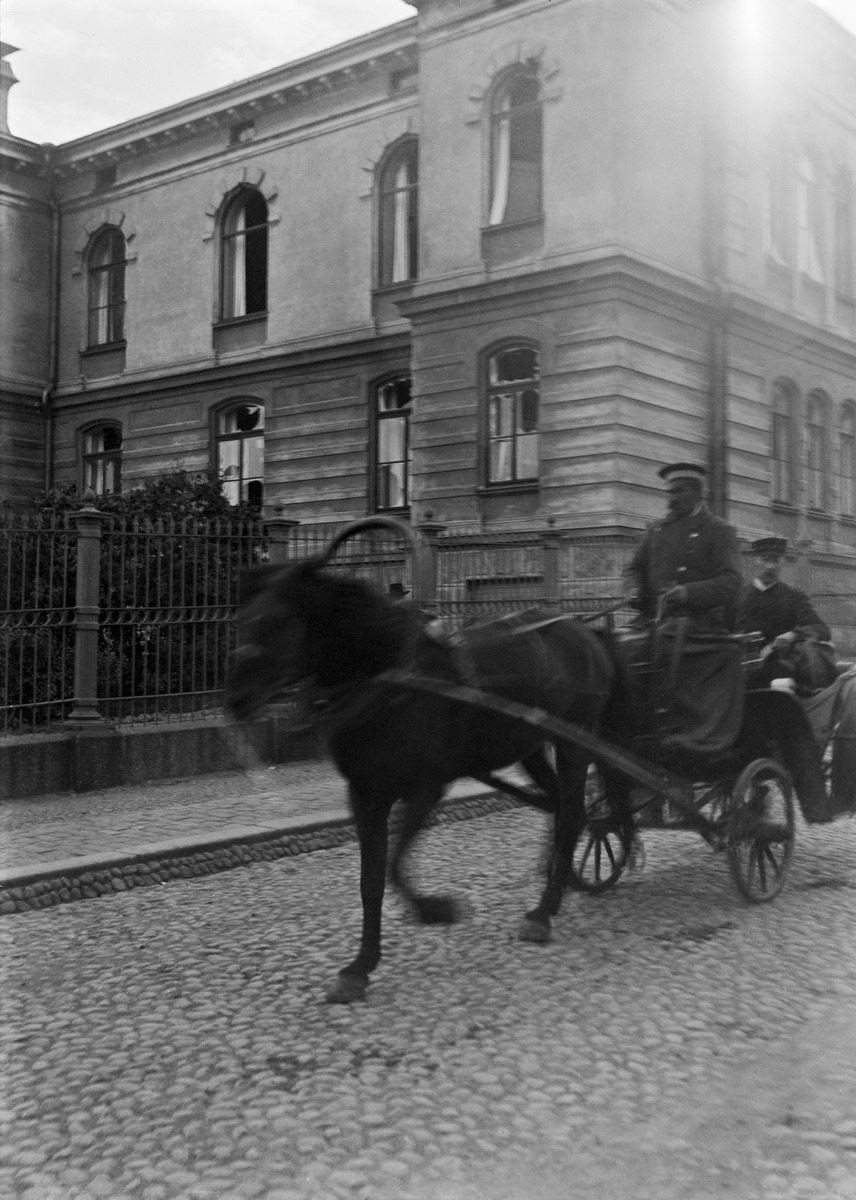
Pika-ajuri eli vossikka  Kasarmikatu 13: ssa sijaitsevan kirurgisen sairalan kohdalla poliisitalon attentaatin jälkeen 1906
sisällön kuvaus: Pika-ajuri eli vossikka  Kasarmikatu 13: ssa sijaitsevan kirurgisen sairalan kohdalla poliisitalon attentaatin jälkeen 1906. mustavalkoinen
Kuvaaja: Hausen, Reinhold, valokuvaaja
Ajankohta: kuvausaika 1906
Paikka: Suomi, Uusimaa, Helsinki, Kaartinkaupunki Helsinki, Kasarmikatu 13
Aiheet: sortovuodet, attentaatit, pommit, isänmaallisuus, puurakennukset, rakennukset, sairaalat, klinikat, hevoskulkuneuvot